Luke Air Force Base

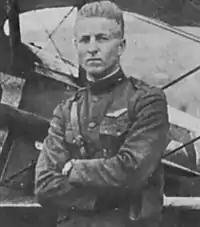

Luke Air Force Base was named after Second Lieutenant Frank Luke (1897–1918). Lt Luke is a posthumous Medal of Honor recipient and the number-two United States flying ace in World War I.